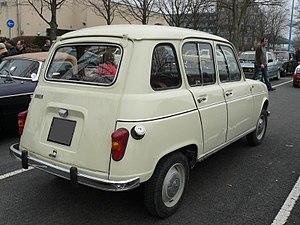
Reims 2012